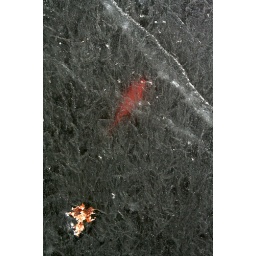
At the lake in my backyard at home - there were goldfish under the ice and no snow. Quite the sight.